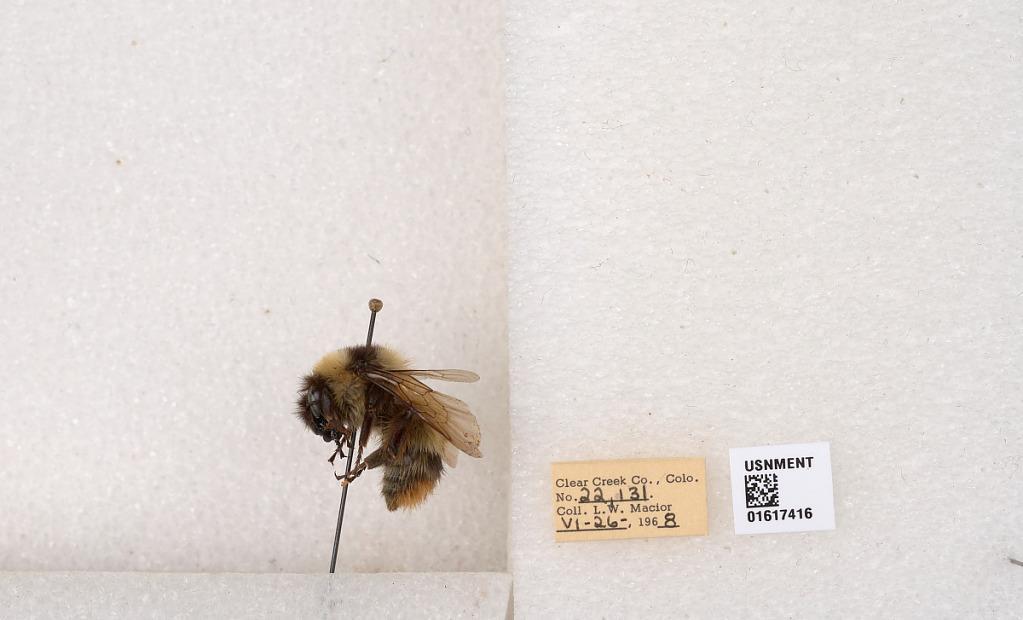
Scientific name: Bombus kirbyellus
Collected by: L. Macior
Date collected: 1968-6-26
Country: United States
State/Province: Colorado
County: Clear Creek
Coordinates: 39.6891, -105.644